PyLadies

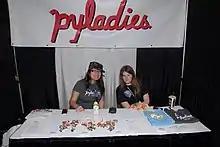
Participants at a PyLadies event

Each chapter is free to run themselves as they wish as long as they are focused on the goal of empowering women and other marginalized genders in tech. Women make up the majority of the group, but membership is not limited to women and the group is open to helping people who identify as other gender identities as well.